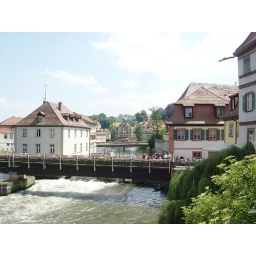
The river running through Bamberg. Our hotel is the yellow building in the middle of the picture, two bridges down.